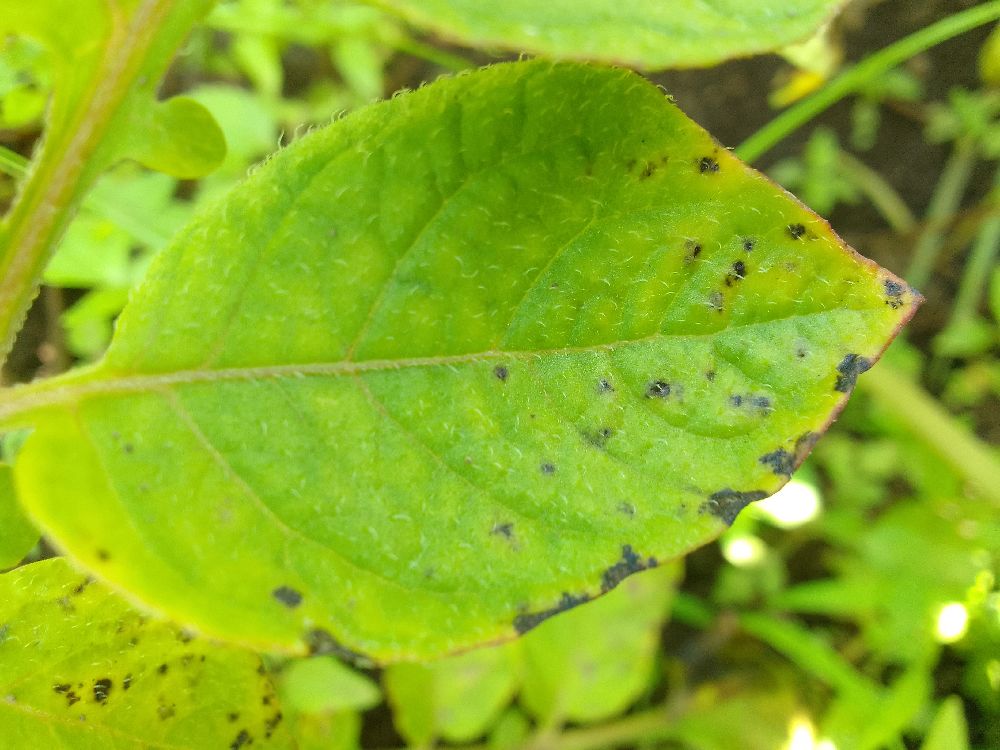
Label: Early blight